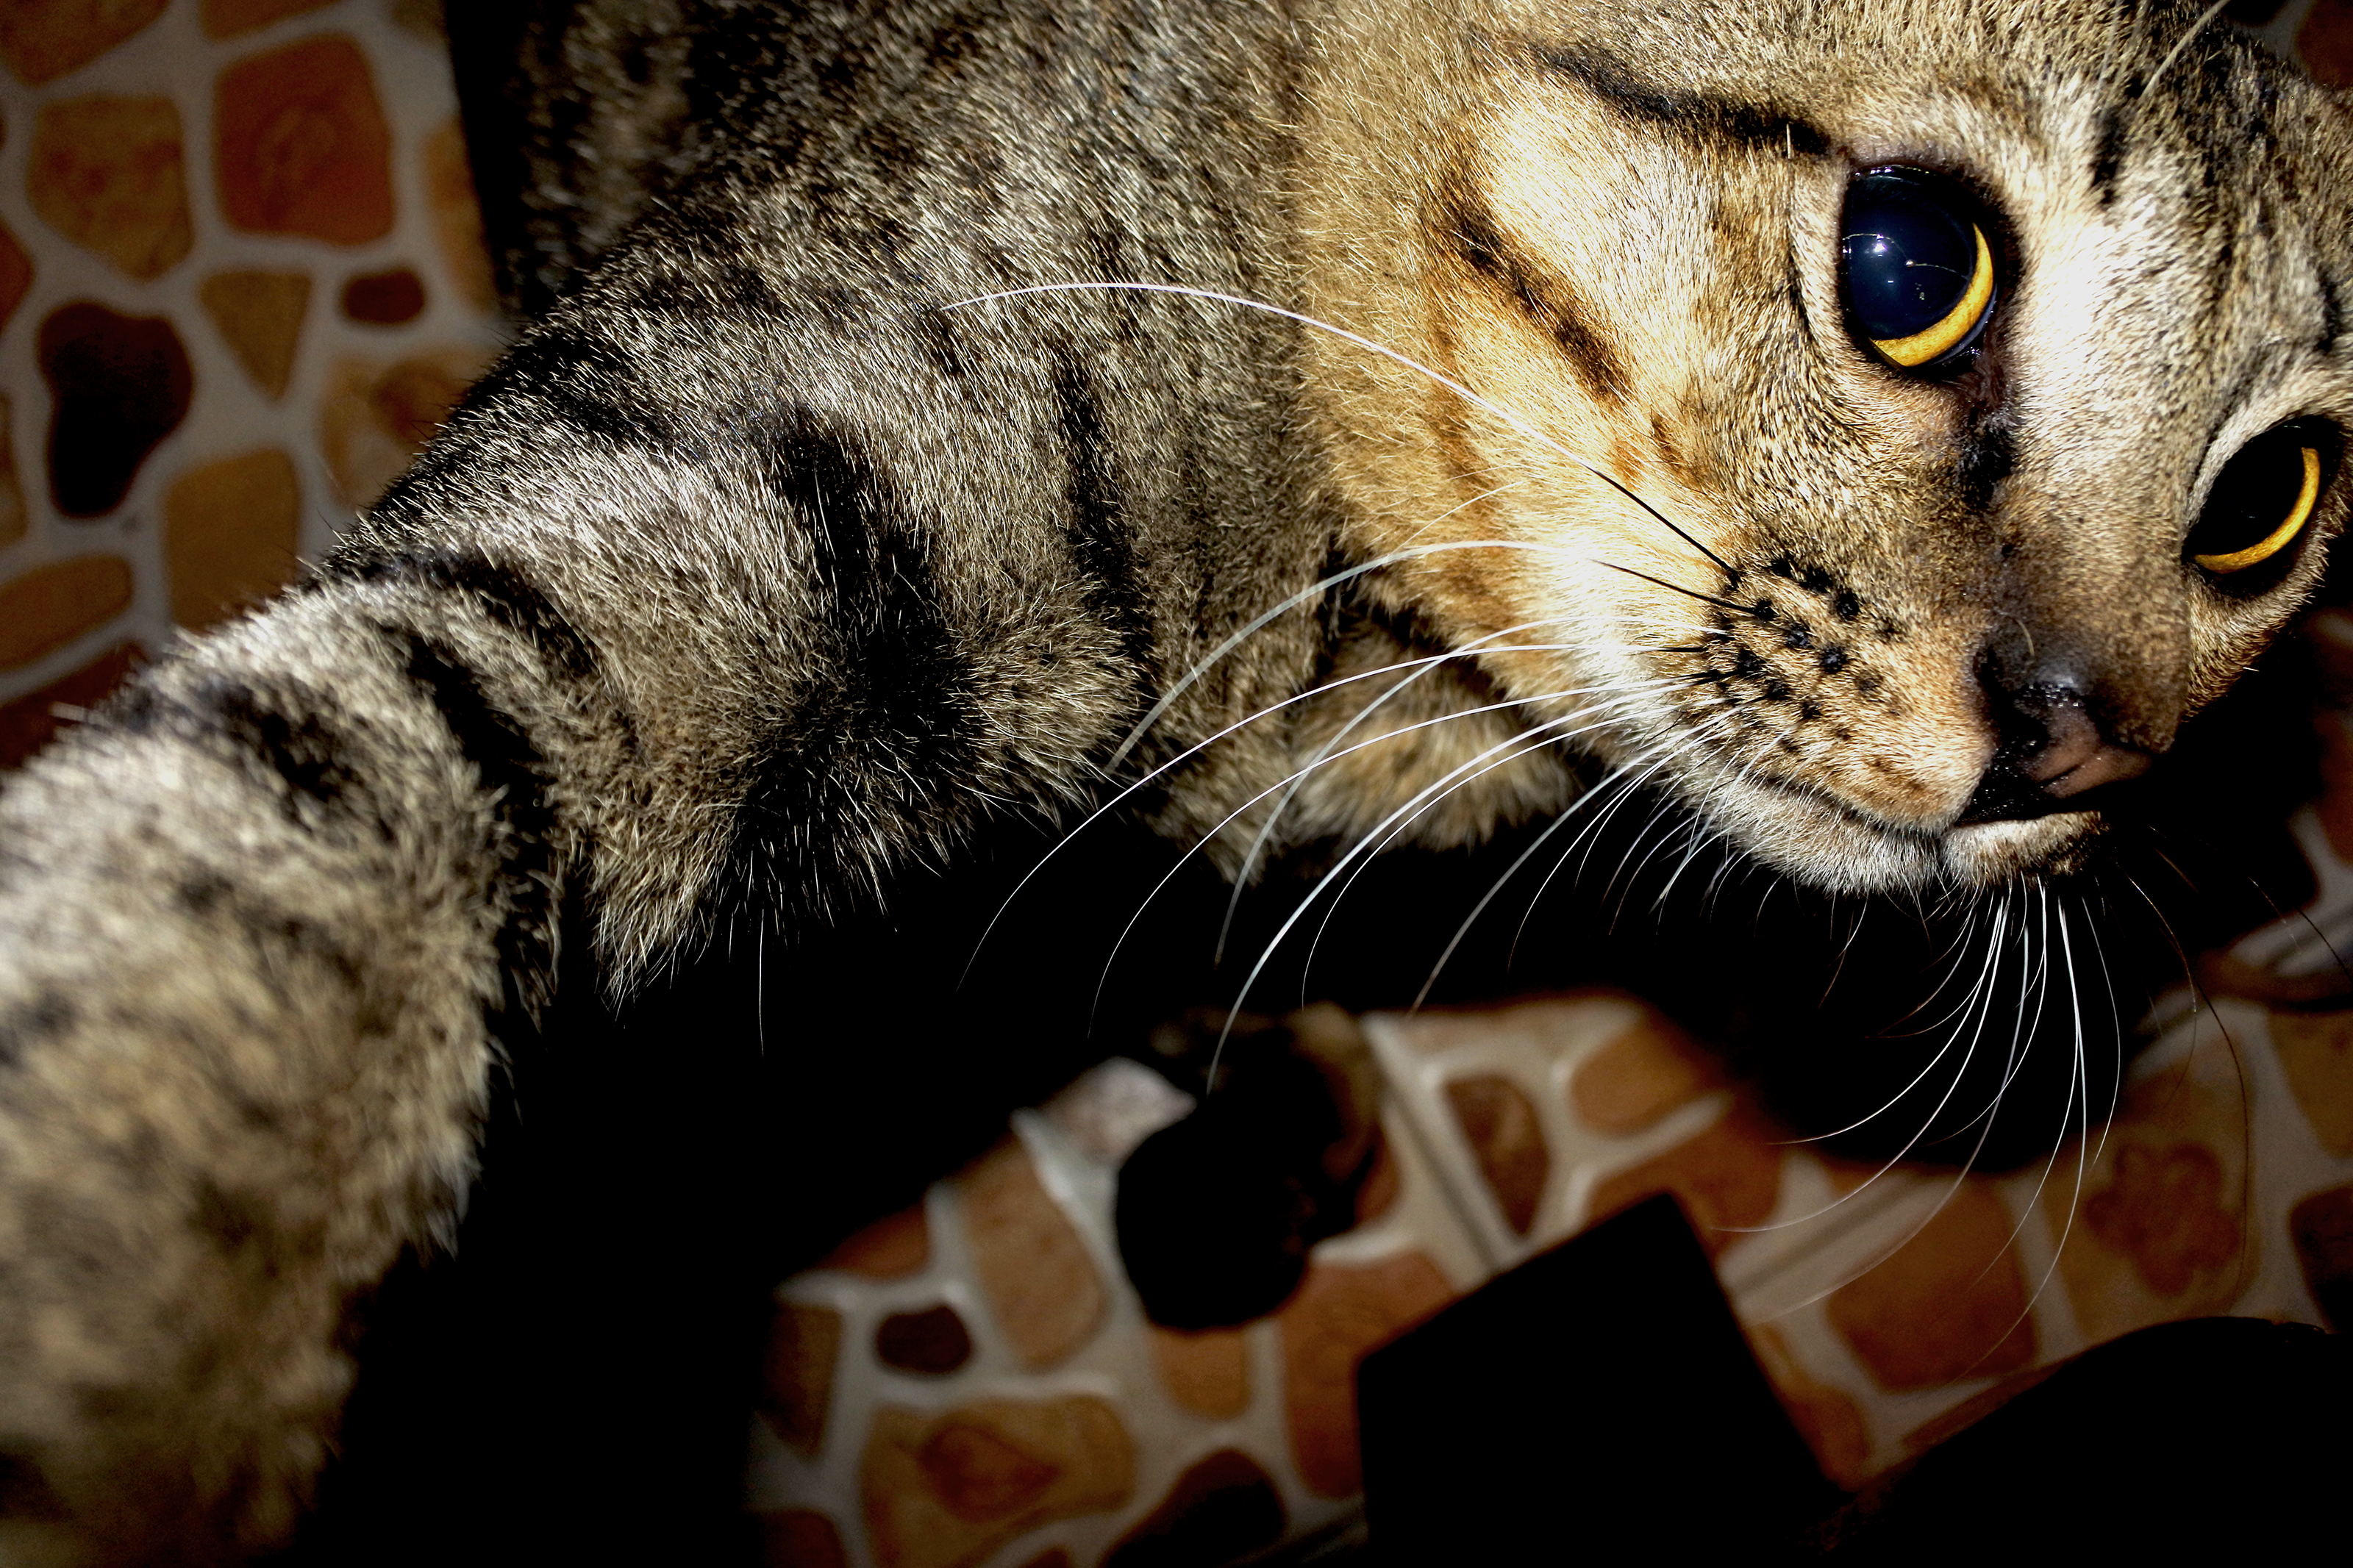
adorable, animal, background, beautiful, brown, carnivore, cat, close, cute, cutout, domestic, eyes, feline, female, fluffy, full, fur, gold, hair, isolated, kitten, kitty, lie, looking, mammal, one, orange, paw, pet, playful, portrait, posing, pretty, purebred, rest, shorthair, small, stare, strike, striking, striped, studio, tabby, tail, view, whisker, white, woman, young, vertebrate, small to medium sized cats, whiskers, felidae, tabby cat, bengal, snout, american shorthair, ocicat, asian, european shorthair, close up, toyger, domestic short haired cat, california spangled, dragon li, claw, pixie bob, rusty spotted cat, egyptian mau, american bobtail, wildlife, american wirehair, ocelot, polydactyl cat, australian mist